French National Road Race Championships

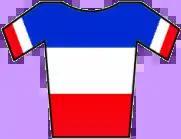
The French tricolor jersey

The French National Road Race Championship is a cycling race where the French cyclists decide who will become the champion for the year to come. The event was established in 1899, a professional championship was established in 1907 and the women's championship was established in 1951. Several additional categories were added later. The record for victories is by one of the best female cyclists, Jeannie Longo, who has so far won 20 road championships.